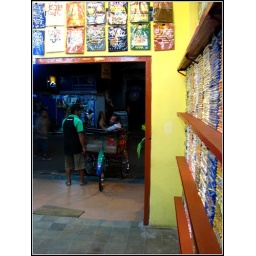
Dagadu (lower ground floor Malioboro Mall). Offers funny contemporary t-shirts and souvenirs that revolves around Yogyakarta people's culture.